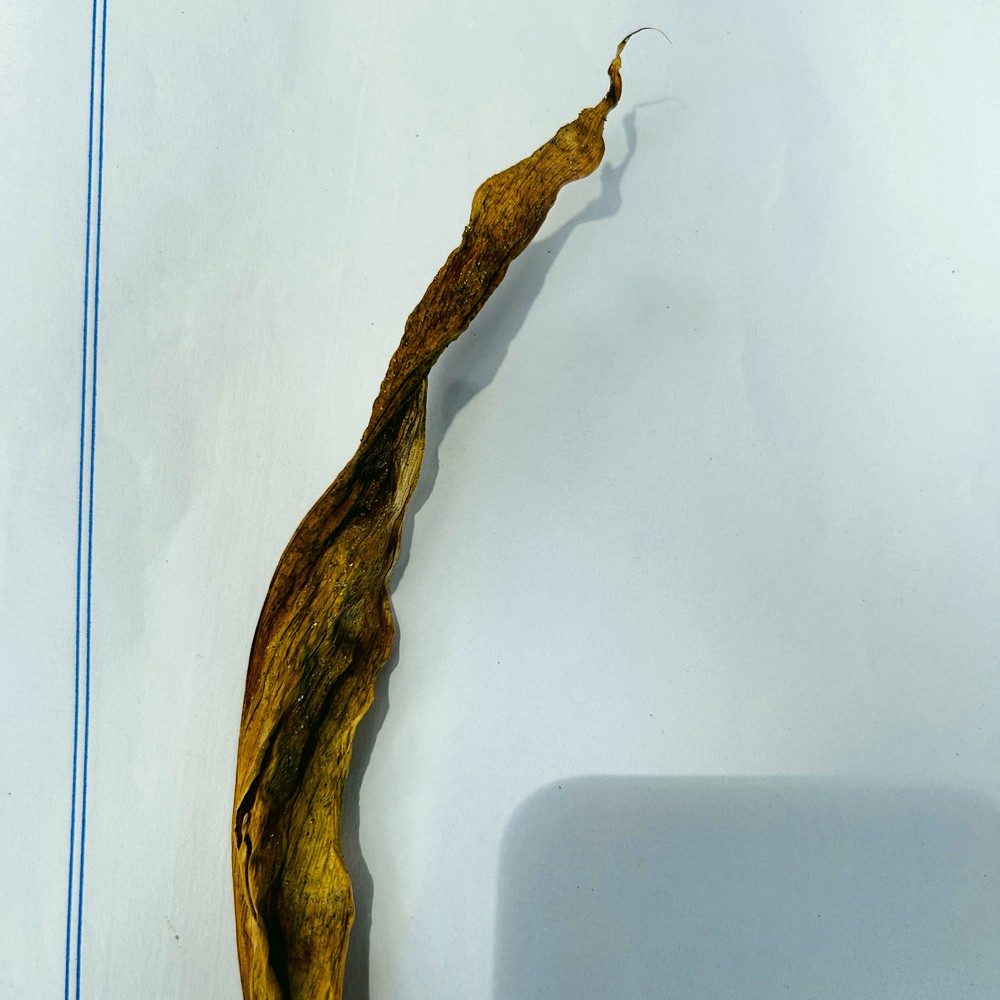
Label: Dry Leaf